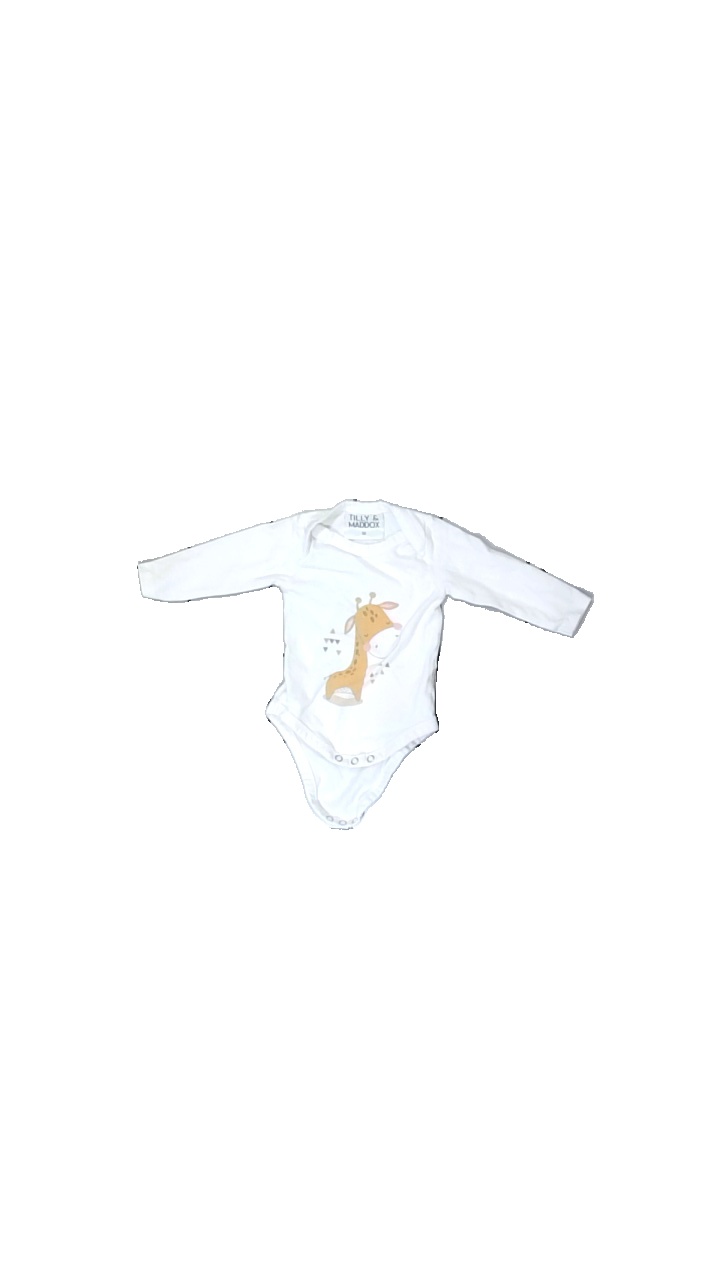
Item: Top (Children)
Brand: Tilly&maddox
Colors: White, Pink, Beige
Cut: Regular
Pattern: Animal print
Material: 100% cotton
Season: All
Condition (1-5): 4
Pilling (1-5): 5
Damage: outwashed print
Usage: Reuse
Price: <50